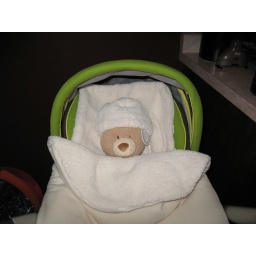
Fake baby in new car seat